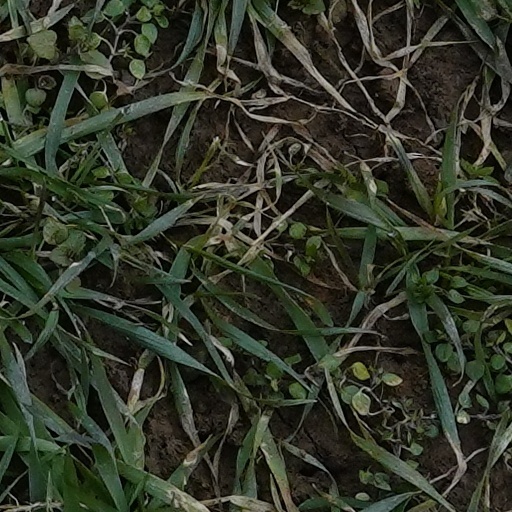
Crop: wheat